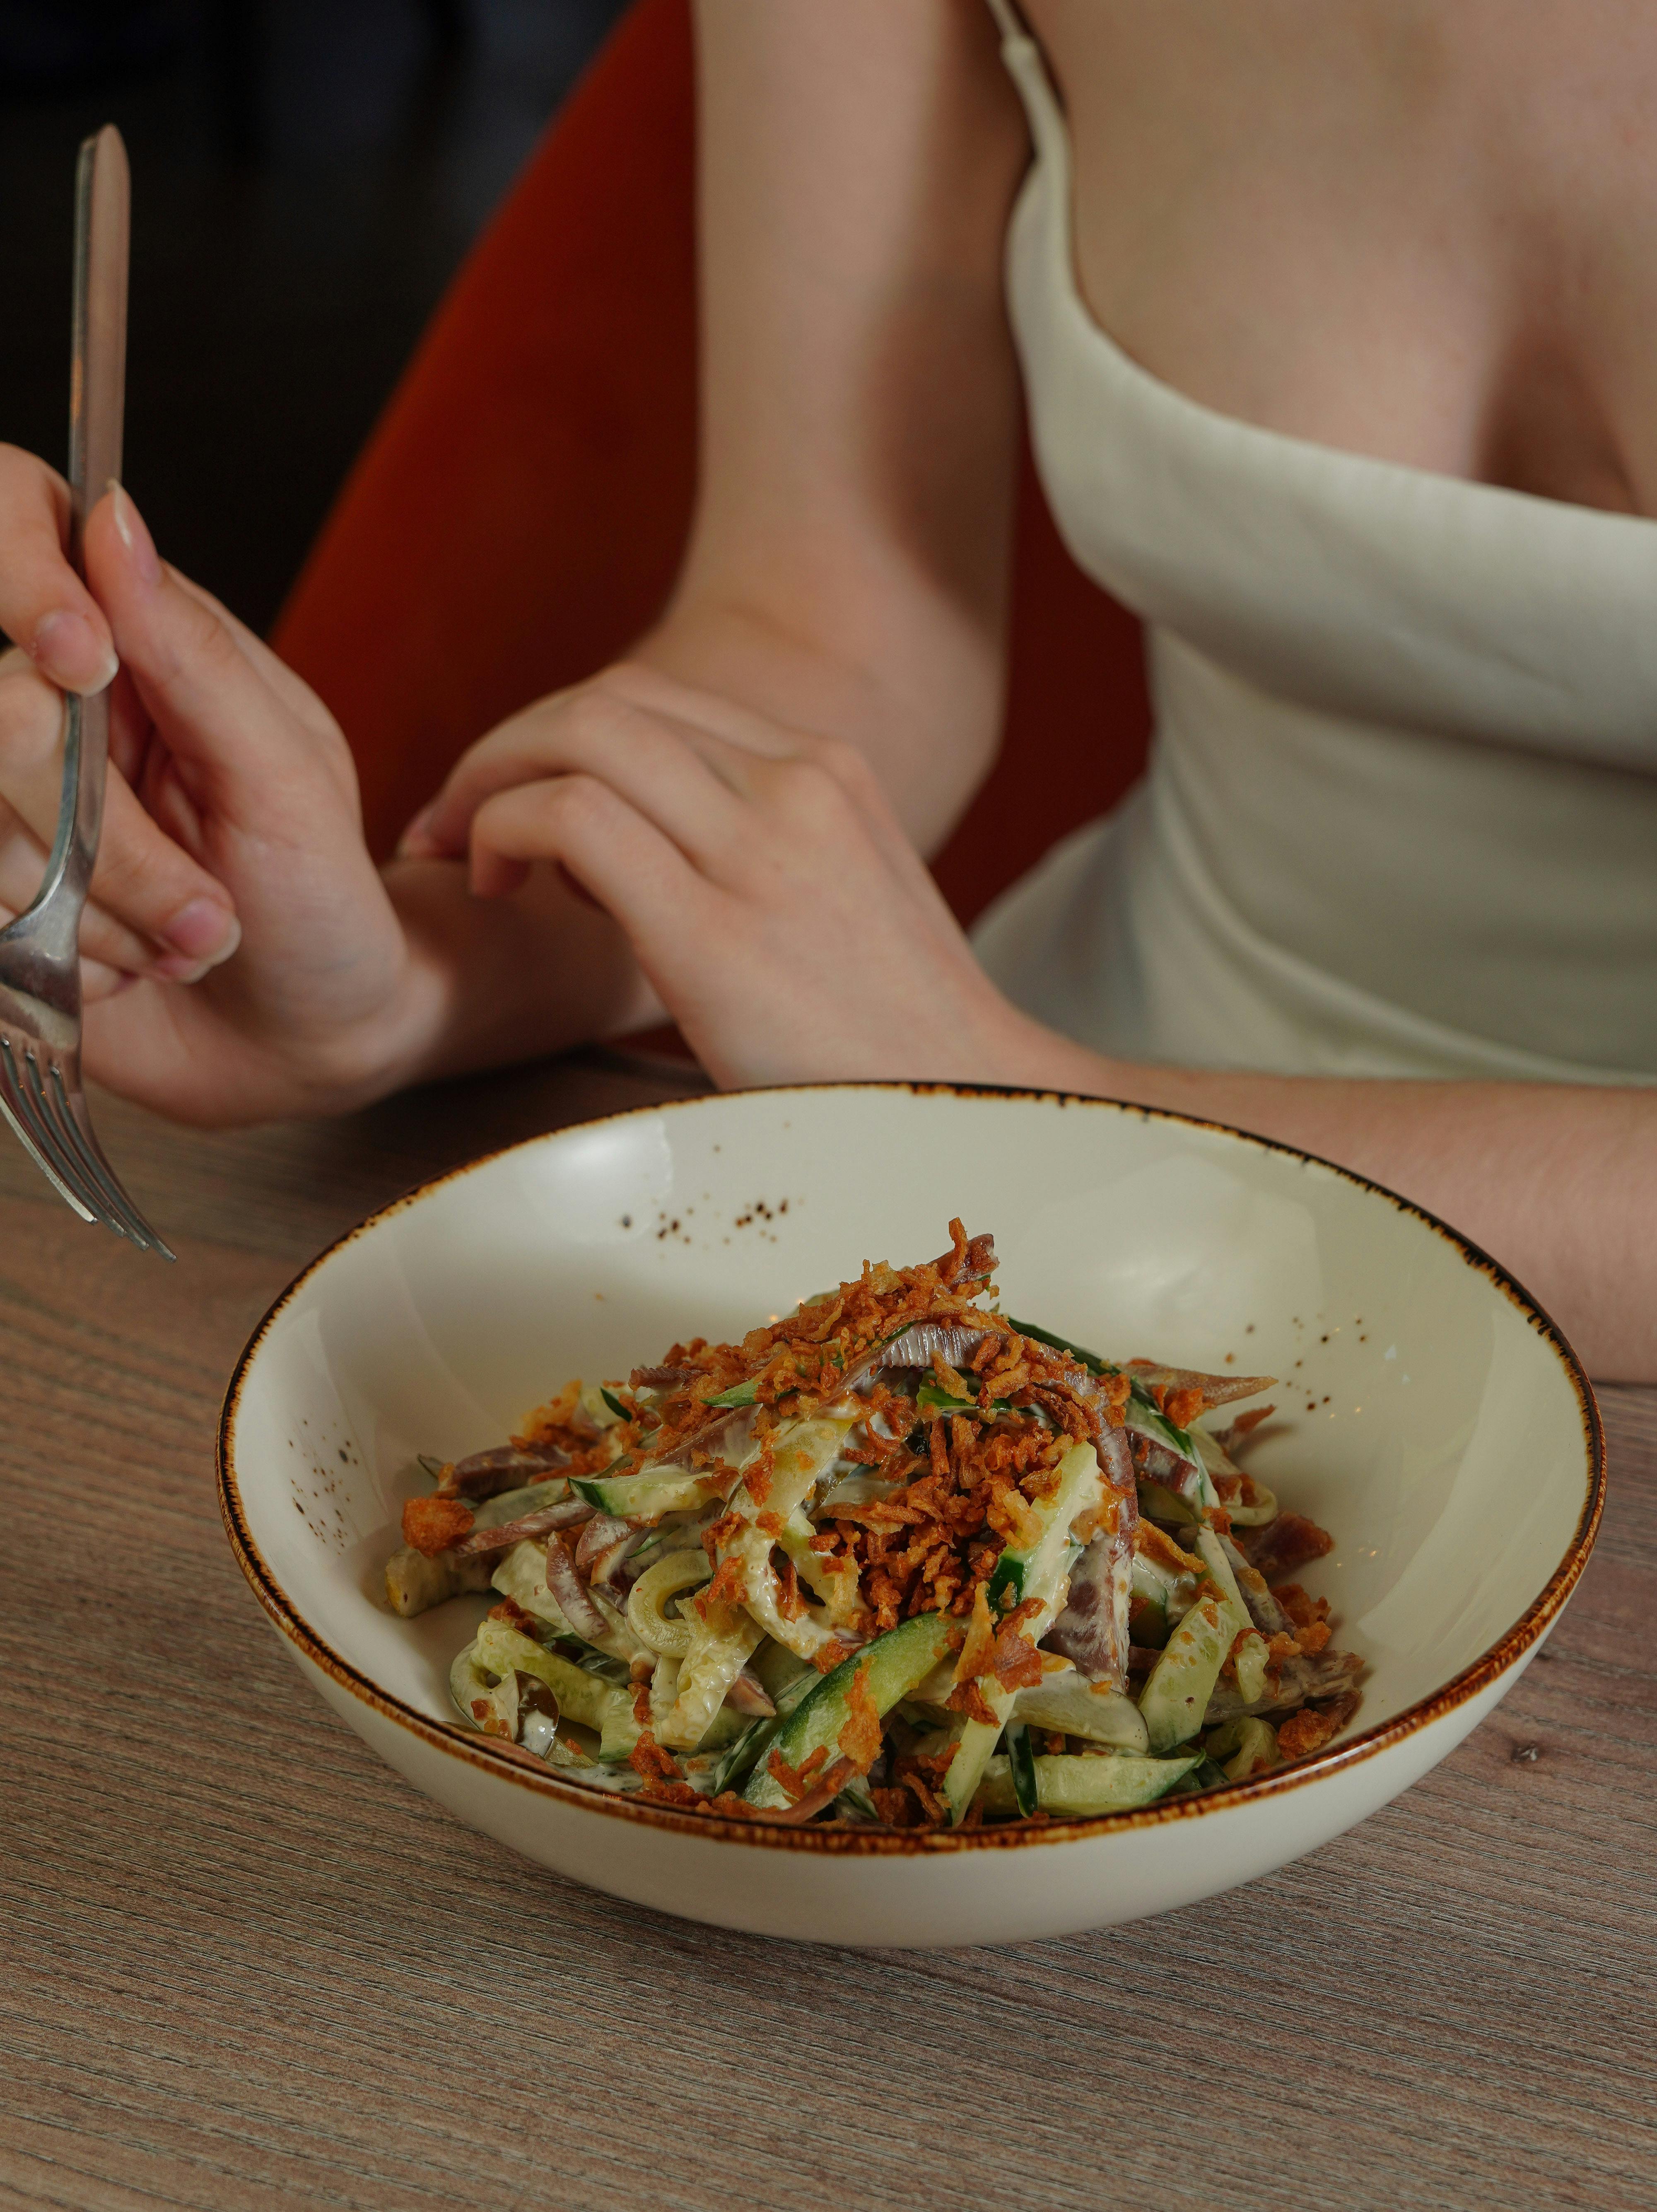
woman, food, tableware, ingredient, recipe, plate, staple food, dishware, noodle, kitchen utensil, fork, chinese noodles, al dente, vegetable, comfort food, produce, spaghetti, cuisine, yi mein, pancit, dish, cooking, bigoli, culinary art, side dish, capellini, rice noodles, serveware, junk food, chow mein, la carte food, supper, cutlery, Hot dry noodles, lunch, italian food, mixture, naporitan, thai food, lamian, leaf vegetable, chinese food, platter, meal